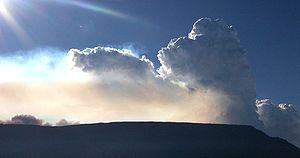
Les panaches de fumée de l'éruption du Piton de la Fournaise (île de la Réunion) vus le 7 avril 2007 par-dessus la crête du Morne Langevin depuis les hauteurs de Notre Dame de la Paix.On peut distinguer en partant de la droite, le très haut panache de vapeur d'eau condensée causé principalement par l'entrée de la lave dans l'océan, les fumées rougeâtres et bleutées de l'éruption même et le nuage de poussière noire provoqué par les effondrements du sommet du volcan
L'éruption du piton de la Fournaise en avril 2007 s'est déroulée dans l'Enclos Fouqué du piton de la Fournaise du 2 avril au 1ᵉʳ mai 2007. Cette éruption volcanique du piton de la Fournaise est marquée par une importante activité hawaïenne avec des fontaines de lave atteignant des hauteurs relativement élevées ainsi que des coulées de lave véloces mais aussi explosives avec l'effondrement du fond du cratère Dolomieu, jusqu'alors quasiment comblé, qui atteint ainsi une profondeur maximale de 350 mètres.